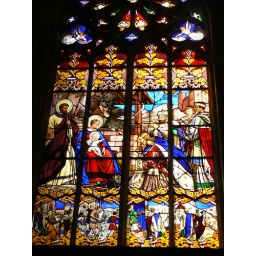
Stained glass window in Cathedral Saint Gatien, Tours, Loire Valley, France